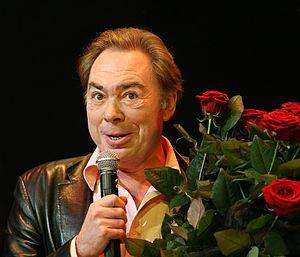
Cet article présente une liste des albums musicaux les plus vendus dans le monde. Elle inclut tous les types d'albums dont les ventes ont été estimées à au moins 20 millions d'exemplaires. Ces albums sont classés selon leurs ventes estimées, avec les albums les plus vendus en haut de la liste. Les albums pour lesquels les ventes estimées sont les mêmes sont classés selon leur artiste, par ordre alphabétique.